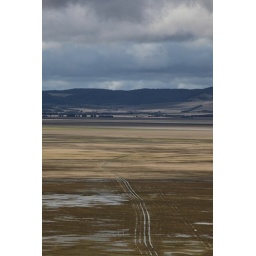
I can still vaguely remember there being water in the lake